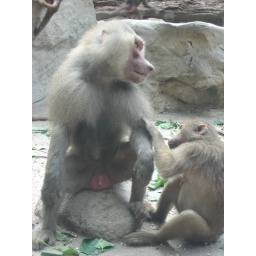
debonair alpha male baboon being groomed by adoring female